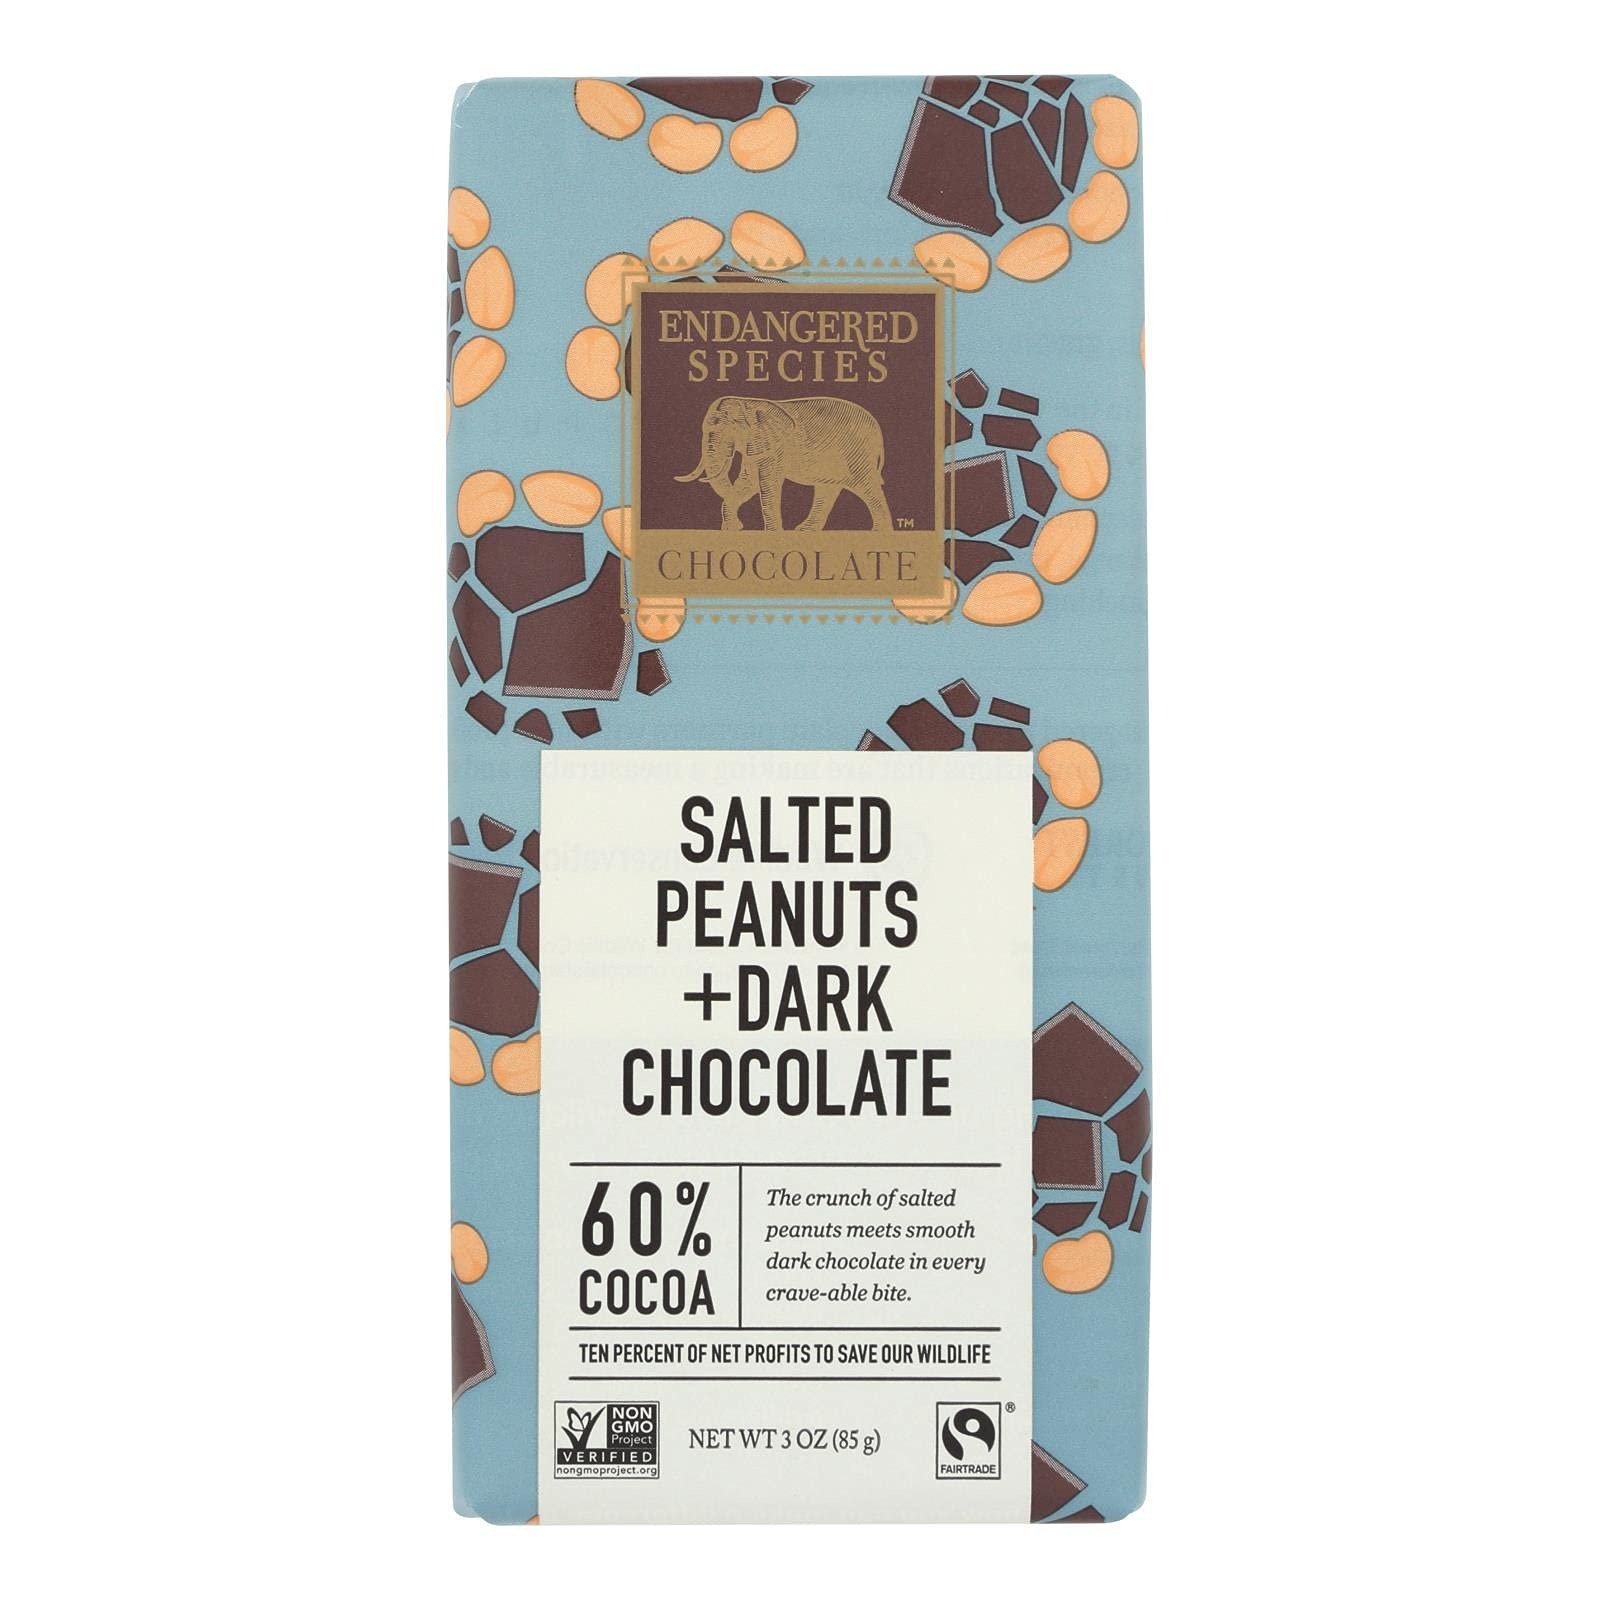
Item Name: Endangered Species Dark Chocolate Bar with Peanuts (60% cocoa)
Value: 12.0
Unit: Count

Price: 66.94